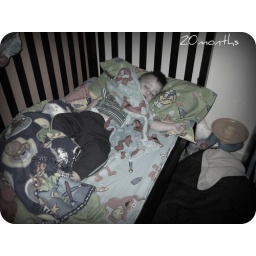
sleeping in a big boy bed for the first night.